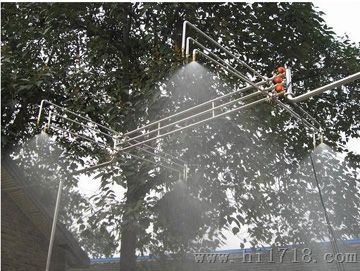
Weather: rain or strom